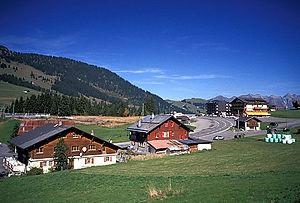
La Route principale 11, du réseau suisse des routes principales, relie Vionnaz dans la vallée du Rhône en Valais à Wassen dans les Alpes uranaises, en passant par les Préalpes vaudoises, les Préalpes bernoises et les Alpes bernoises.
Le col des Mosses est un col routier des Préalpes vaudoises culminant à 1 445 mètres d'altitude situé sur la commune d'Ormont-Dessous dans le canton de Vaud. Il relie Aigle, dans le Chablais vaudois, à Château-d'Œx dans le pays d'Enhaut.